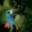
Label: bird